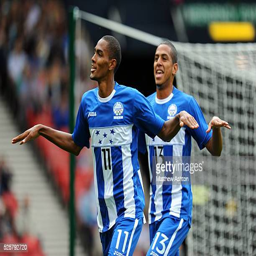
football player celebrates after scoring a goal to make it 21 with soccer player